Sel roti
Also known as:
arz - Egyptian Arabic: سيل روتى
as - Assamese: চেল ৰুটি
bn - Bangla: সেল রুটি
he - Hebrew: סאל רוטי
it - Italian: Sel roti
ja - Japanese: セル・ロティ
jv - Javanese: Sèl roti
kn - Kannada: ಸೇಲ್ ರೋಟಿ
ne - Nepali: सेल रोटी
uk - Ukrainian: Сєл-роті
Category: bread (fried dough)
Cuisine: Nepalese
Associated cuisines: Nepalese
Area: Nepal
Countries: Nepal
Region: Southern Asia

The dish is a ring-shaped sweet fried dough made from rice flour.

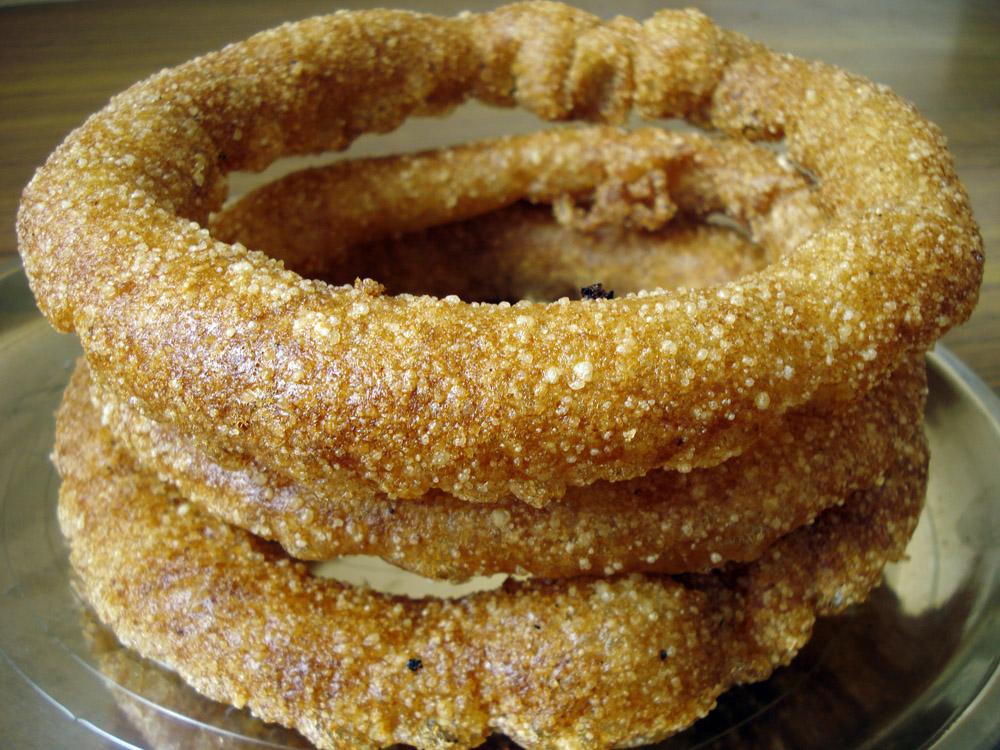
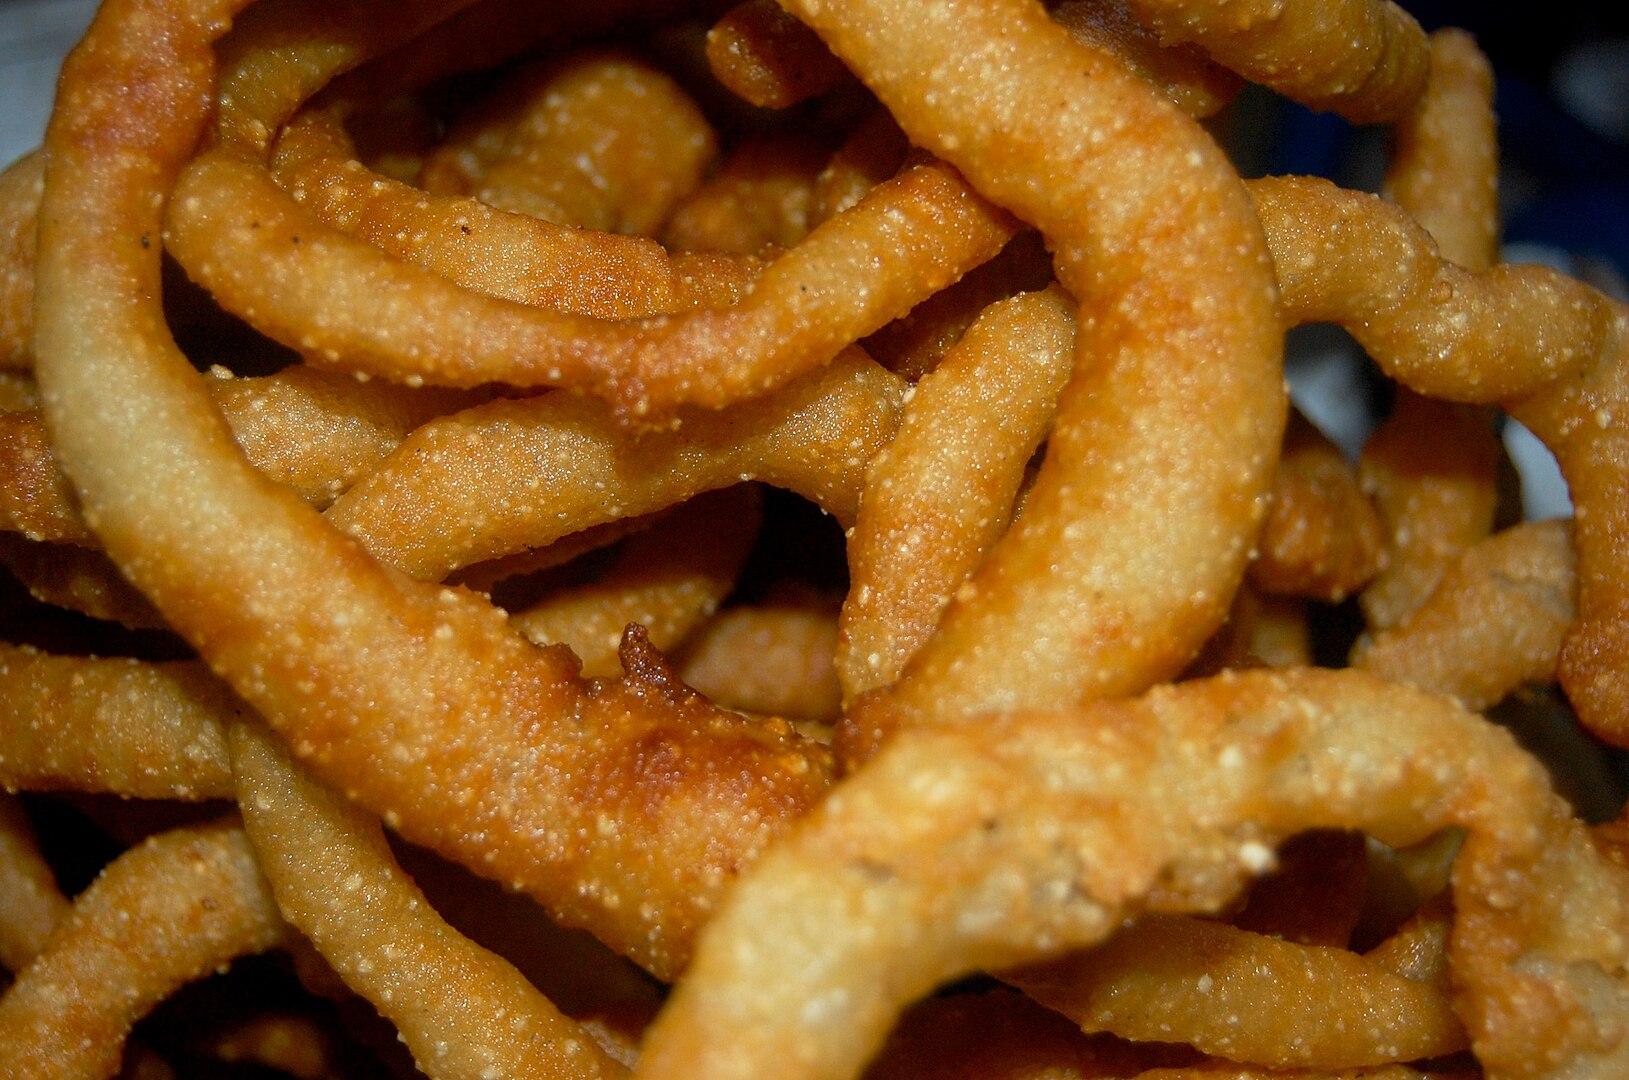
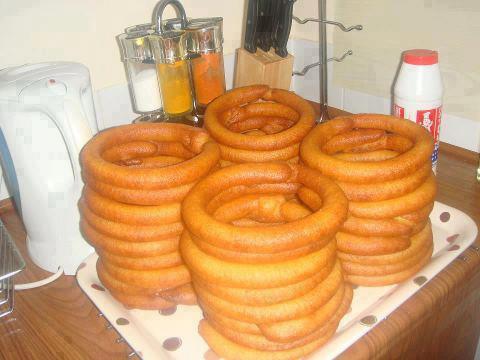